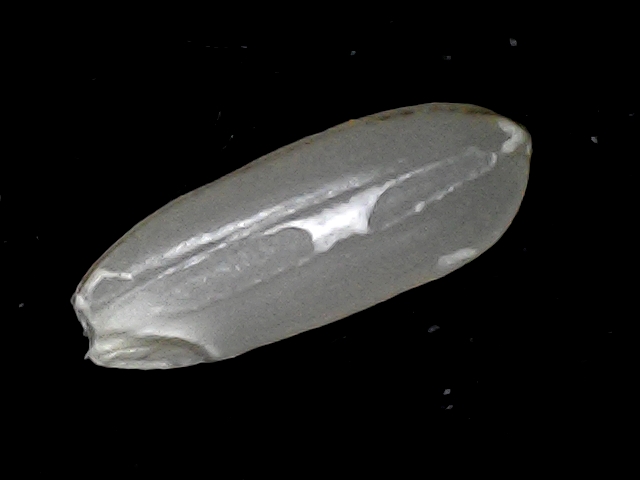
Rice variety: BD51